Budapest bus route 100E

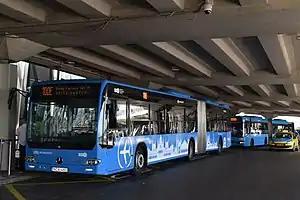
Uniquely designed Mercedes-Benz Conecto G

Route 100E is a bus route in Budapest that serves as an express service between Budapest Ferenc Liszt International Airport and downtown Pest. It is operated by ArrivaBus for Budapesti Közlekedési Központ (BKK) and requires a premium fare (2200 HUF one-way as of April 2023). The route operates at all times.